Sport in Mexico

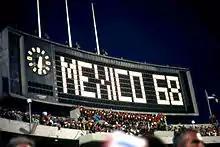
Opening of the 1968 Summer Olympics at the Estadio Olímpico Universitario in Mexico City

The Pre-Columbian people of Mesoamerica have played the Mesoamerican ball game for over 3,000 years. Archaeologists found the oldest ballcourt yet discovered – dated to approximately 1400 BC – at Paso de la Amada in Mexico. The exact rules of the traditional ballgame remain unknown. Researchers believe that the sport probably resembled racquetball or volleyball, where the object is to keep the ball in play. The winner was sacrificed.